Kadavul Amaitha Medai

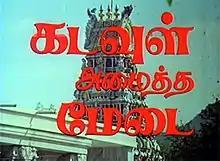
Title card

Kadavul Amaitha Medai is a 1979 Indian Tamil-language film directed by S. P. Muthuraman. The film stars Sivakumar and Sumithra. It was released on 7 September 1979. The film was a remake of Telugu film "Devudu Chesina Pelli".